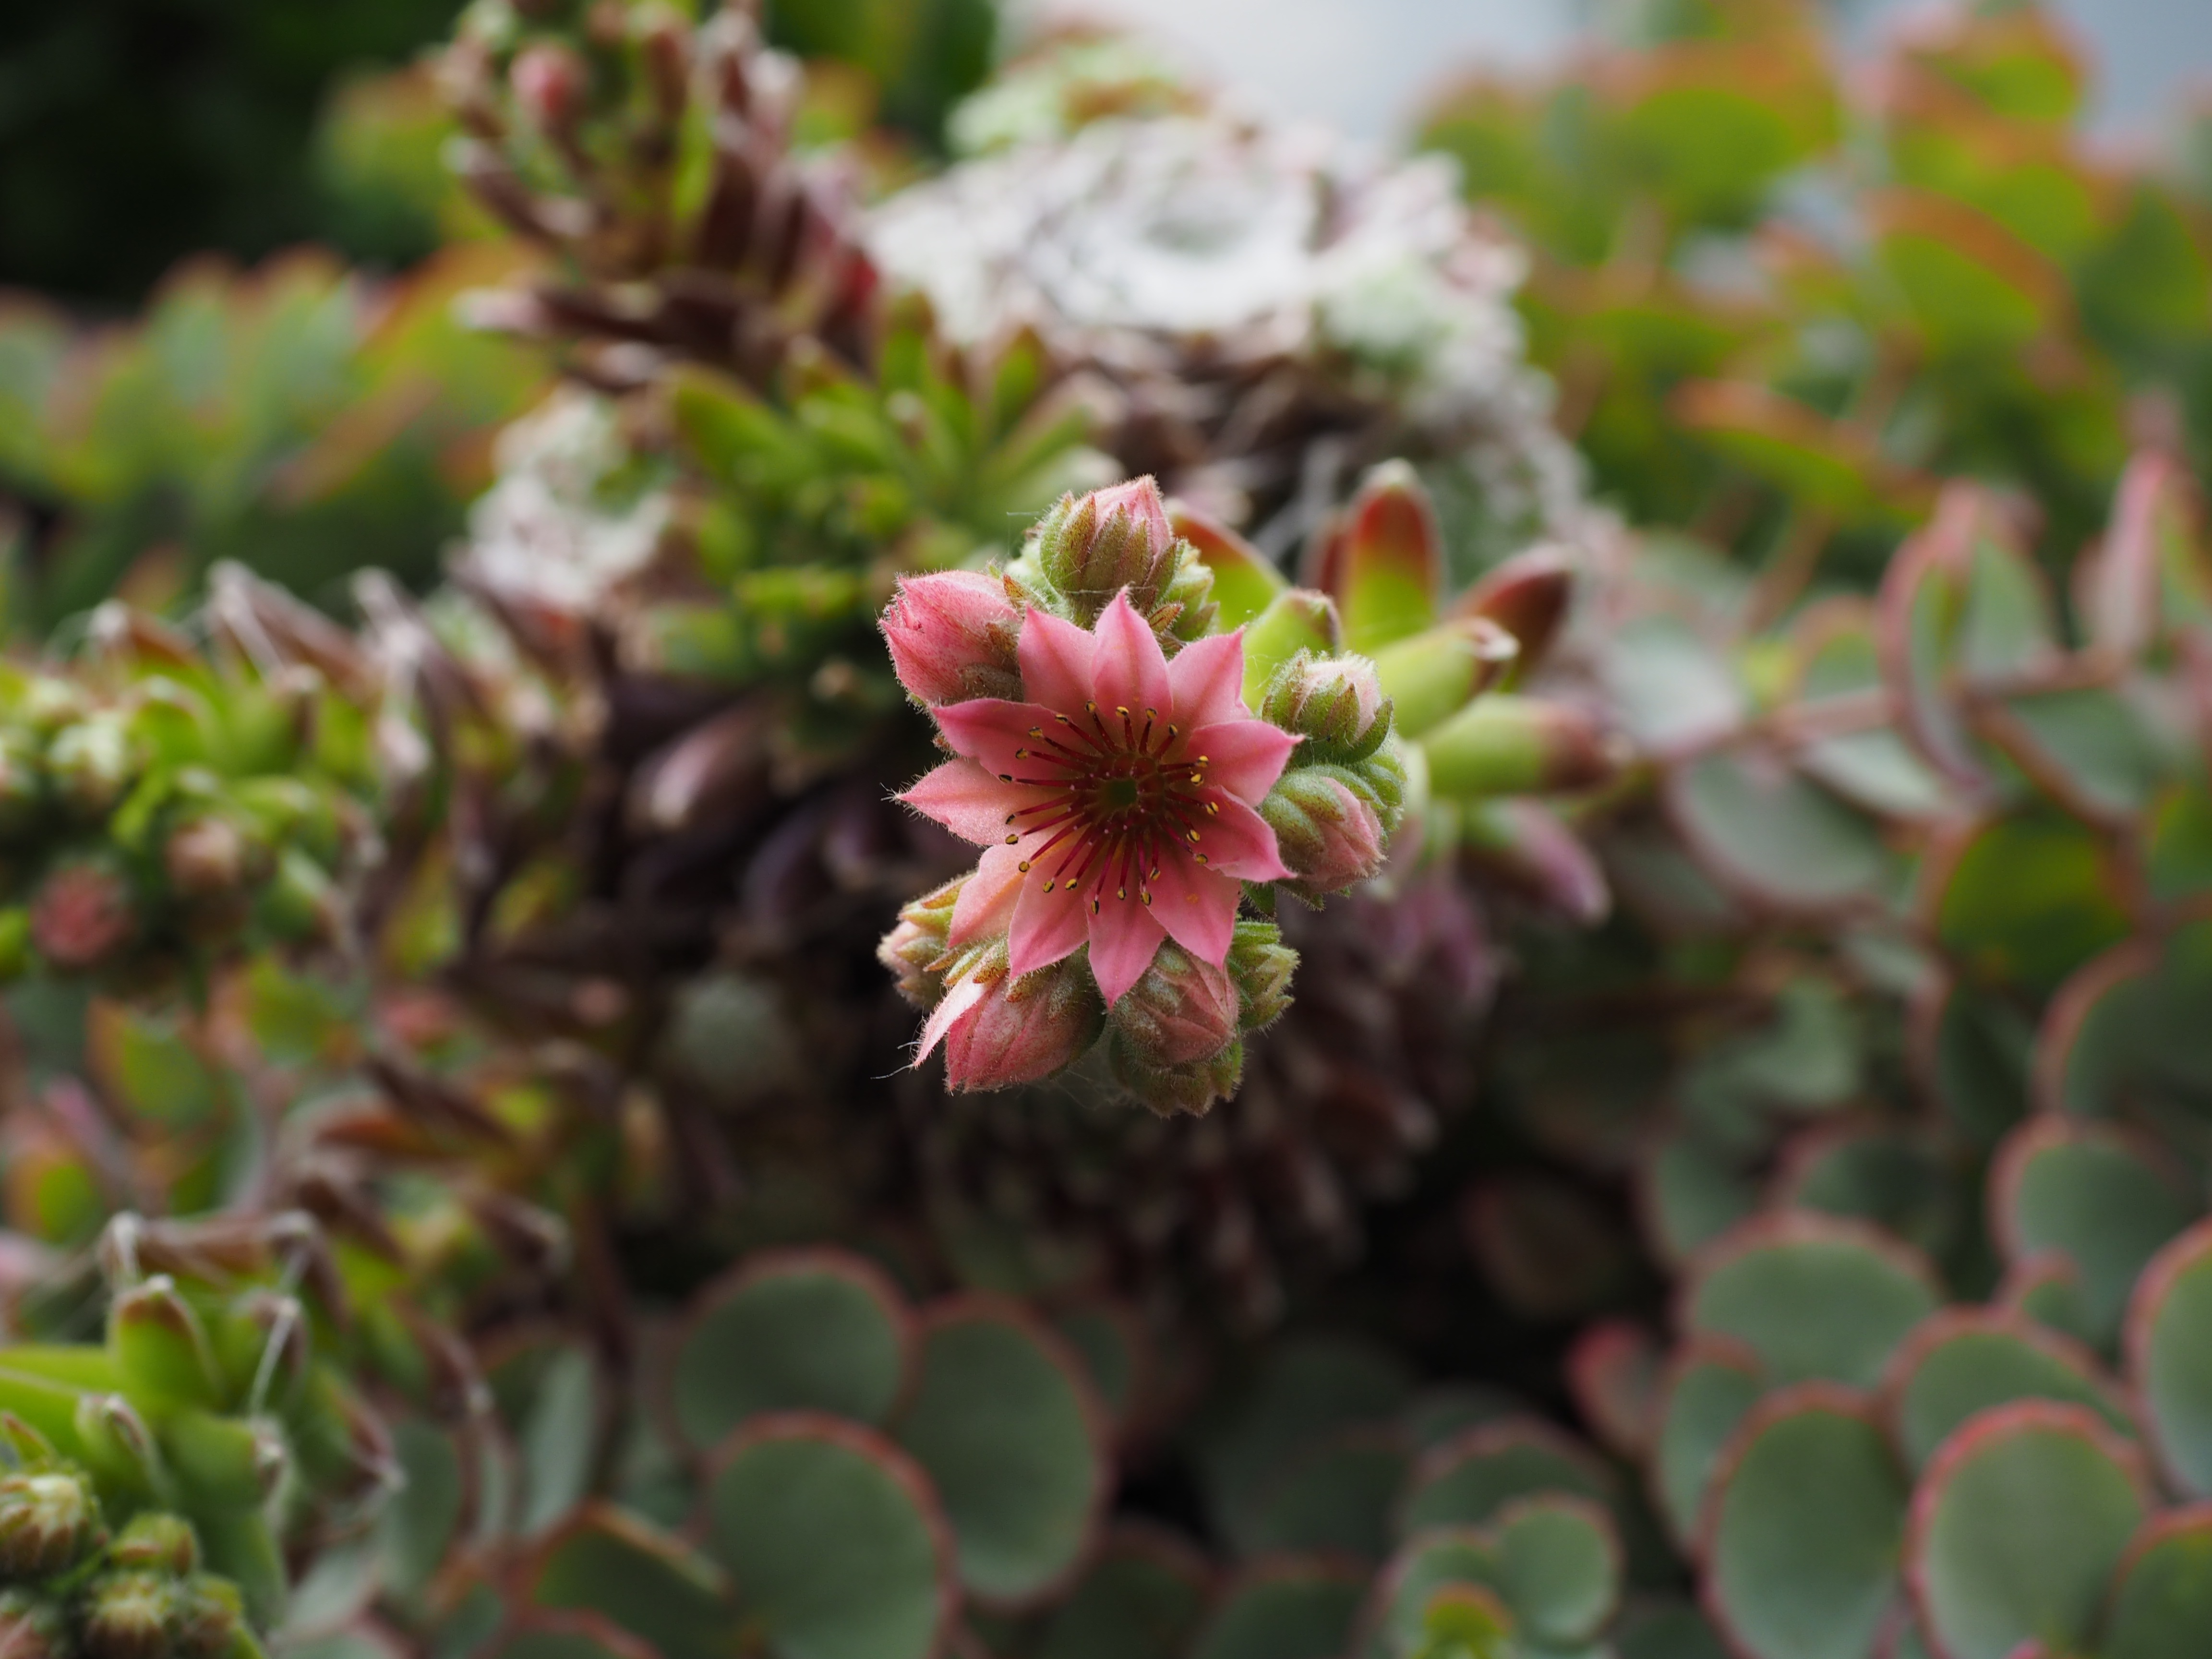
nature, blossom, plant, leaf, flower, bloom, pollen, green, macro, botany, succulent, garden, pink, close, flora, wildflower, close up, shrub, blossoms, pistil, bud, macro photography, incomplete, ground cover, flowering plant, houseleek, agavengew chs, sempervivum, stone crop, land plant, mountain houseleek, sempervivum montanum